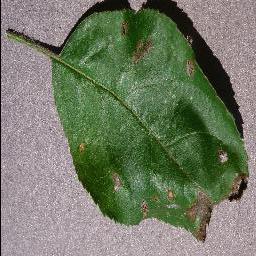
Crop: apple
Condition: black_rot